Hoga (YT-146)

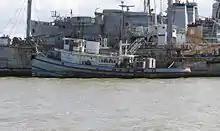
"Hoga", laid up with the Suisun Bay Reserve Fleet in March 2006

Oakland, one of California's most active ports, surpassing her one-time rival San Francisco after the latter's nearly century-long reign as principal American port on the Pacific, was without municipal fireboat protection until "Hoga"s arrival. Heavy shipping of war material from the Oakland Army Base, an active part of the San Francisco Port of Embarkation, the presence of oil tankers calling at East Bay refineries, and the United States Naval Air Station at nearby Alameda contributed to the wartime significance of the port of Oakland. In April 1948, it was announced that Oakland would receive "Hoga" by loan from the Navy.